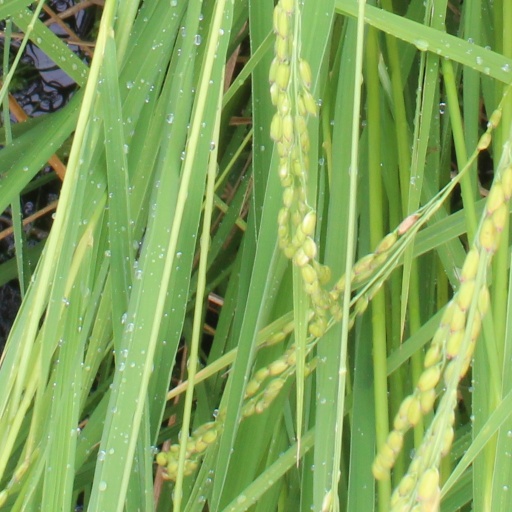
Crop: rice